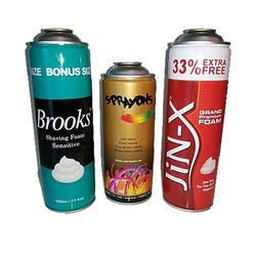
Label: metal